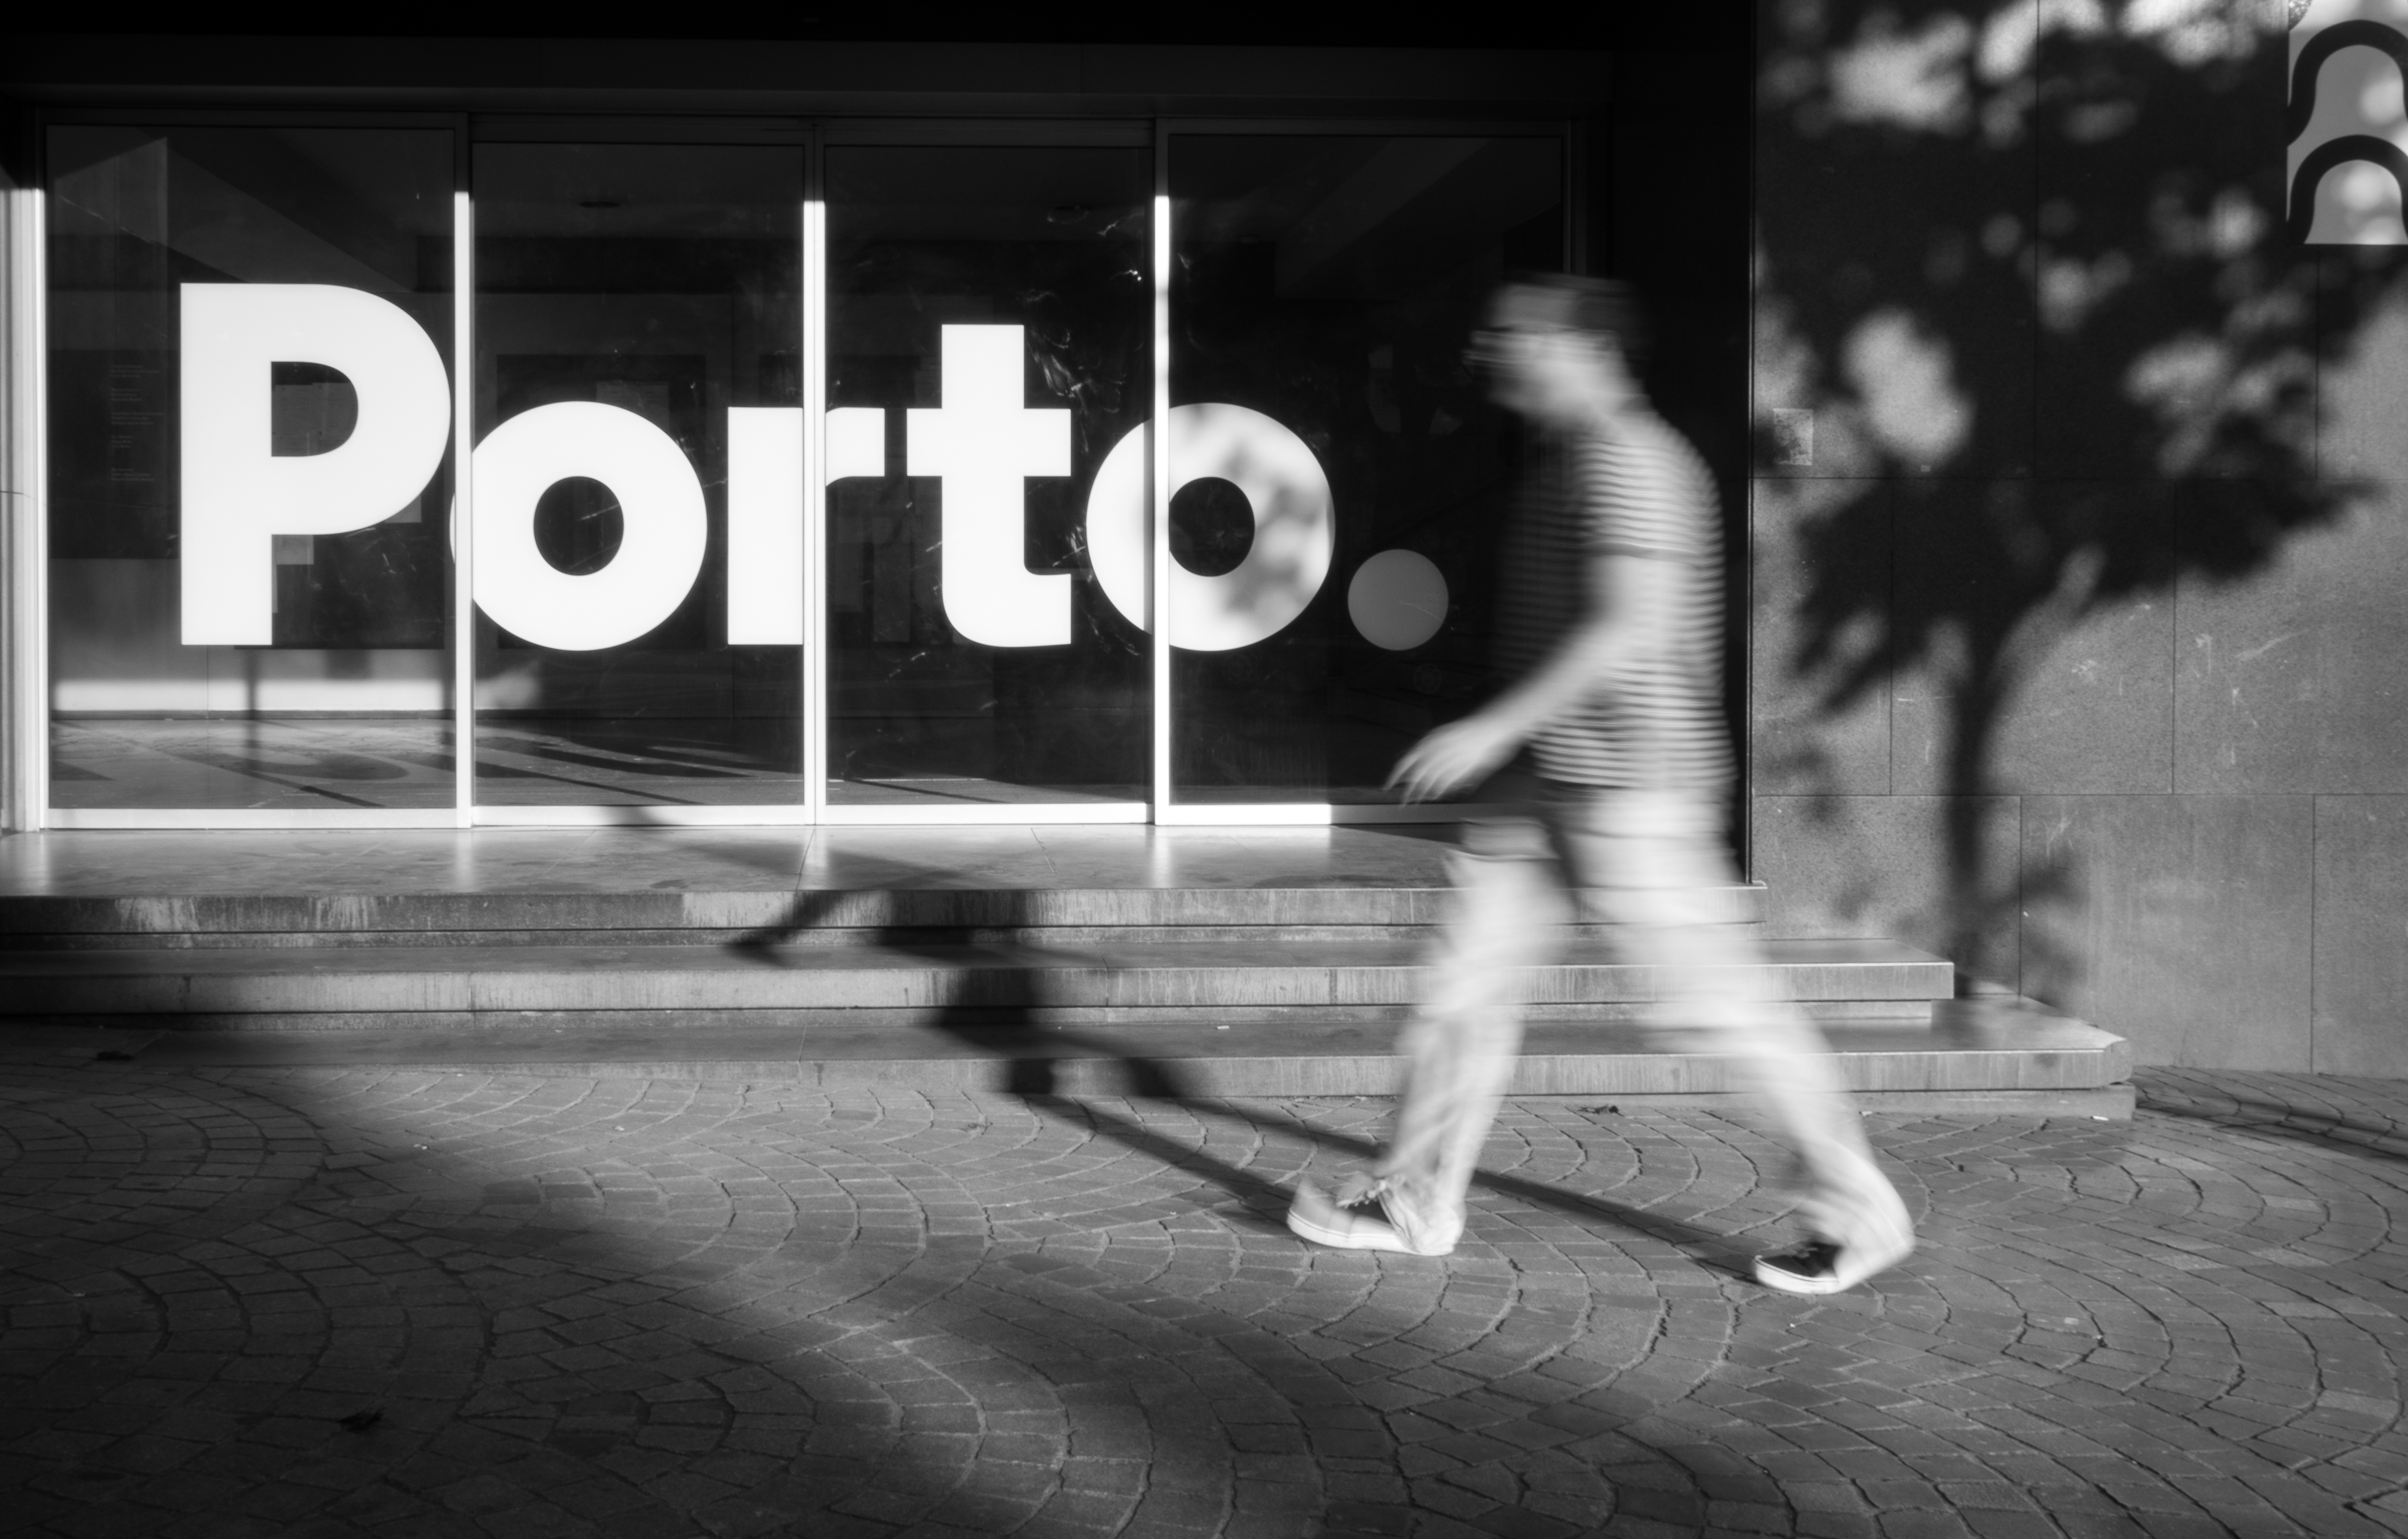
black and white, white, street, photography, sitting, darkness, black, monochrome, streetphotography, flickr, thomas, olympus, photograph, snapshot, omd, fuji, shape, leica, emotion, monochrom, leuthard, hcb, thomasleuthard, monochrome photography, film noir, human positions